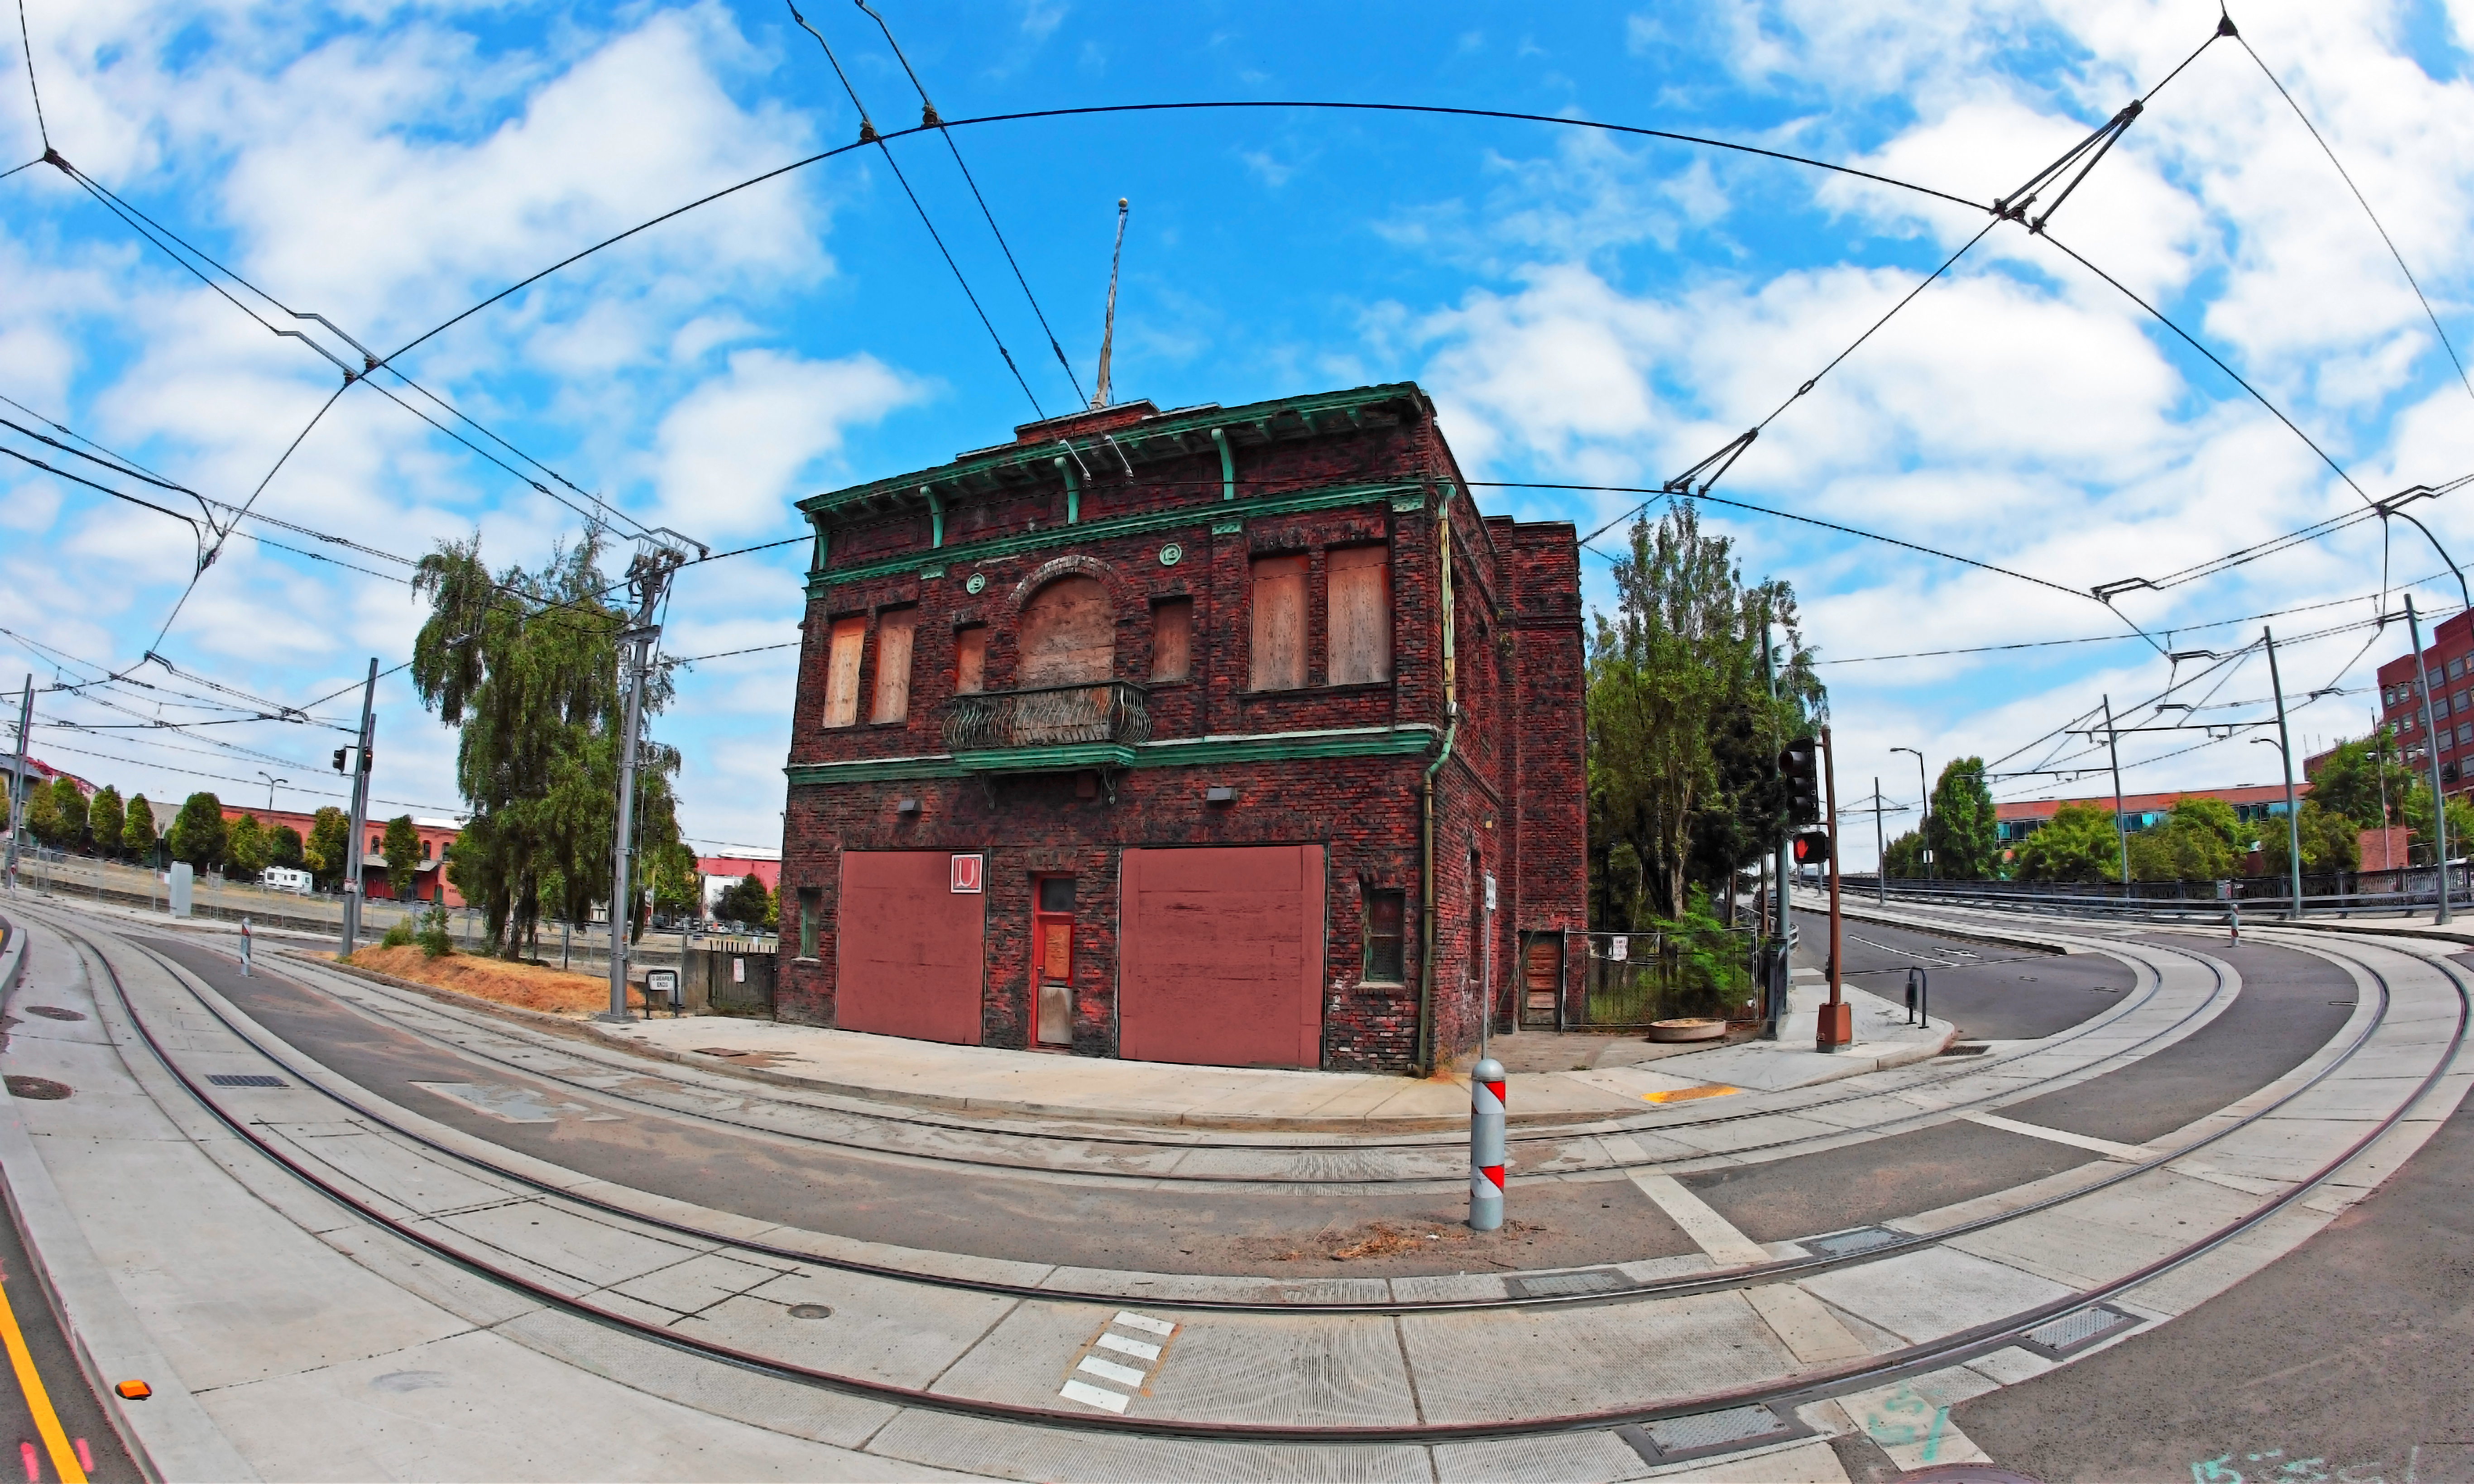
track, road, bridge, street, texture, town, building, train, downtown, steel, transit, tram, transport, suburb, rust, vehicle, lens, canon, train station, abandoned, decay, fish, lane, roundabout, public transport, tracks, eos, eye, fisheye, mark, ii, 5d, ramp, china, oregon, portland, ian, sane, max, neighbourhood, residential area, rolling stock